200 Halla Ho

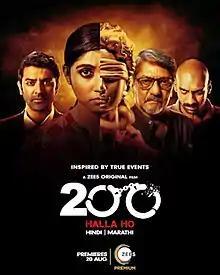
Promotional poster

200 Halla Ho is a 2021 Indian Hindi-language crime thriller film directed by Sarthak Dasgupta and Alok Batra (in his directorial debut) with production by Yoodlee films. It was digitally released on 20 August 2021 on ZEE5.